Ischalis fortinata

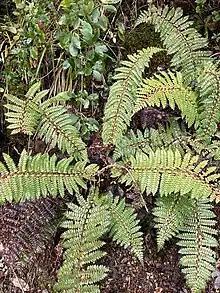
Larval host plant "Polystichum vestitum".

This species is endemic to New Zealand. It has been recorded on the North and South Islands and is abundant in native forest in the far south of the South Island.